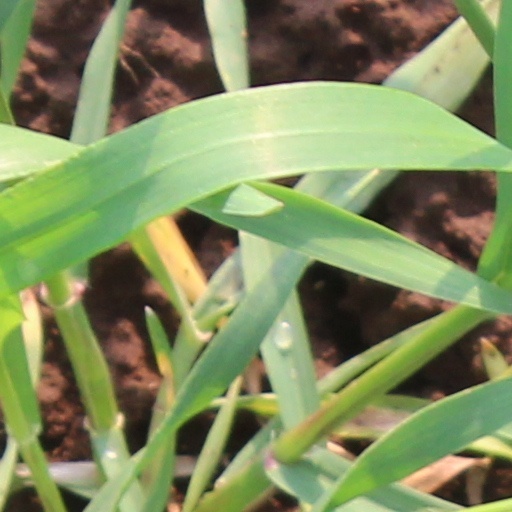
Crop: wheat